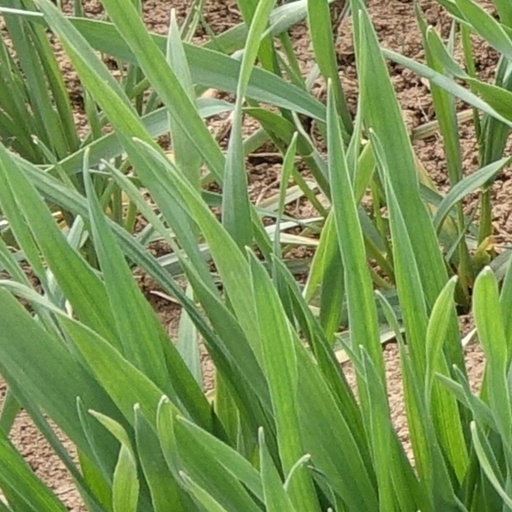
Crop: wheat